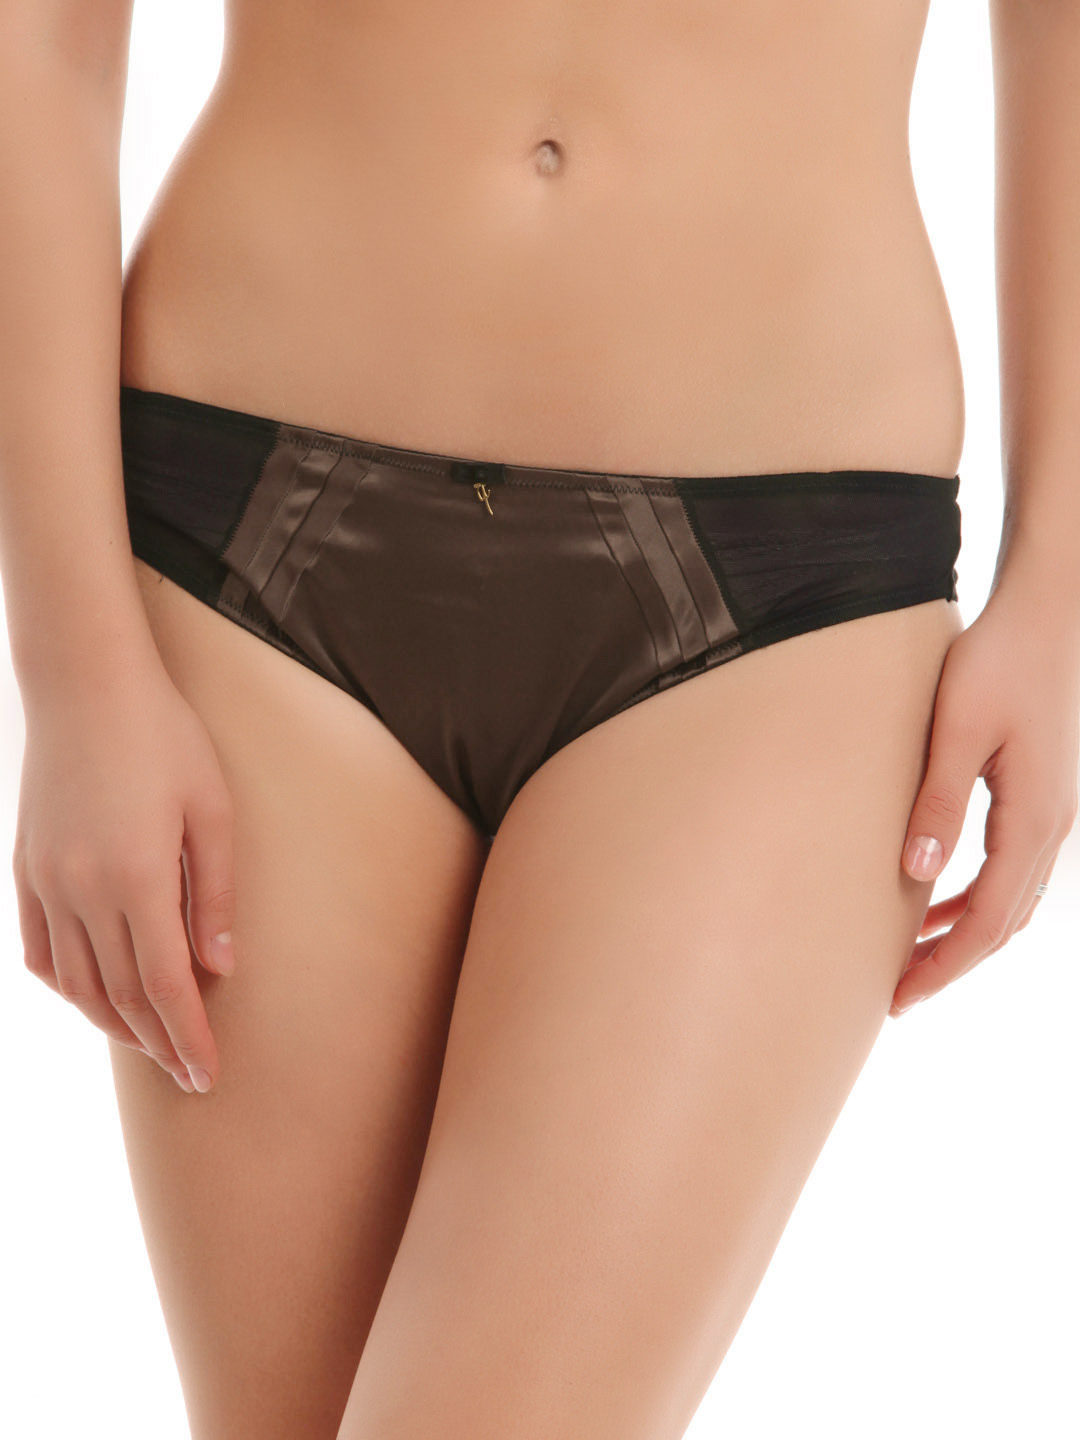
Avirate Black & White  Brief
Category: Apparel / Innerwear / Briefs
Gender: Women
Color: Brown
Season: Summer 2014
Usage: Casual